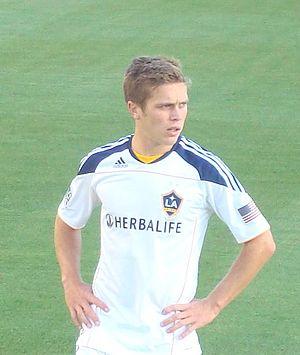
Michael Francis Stephens, né le 3 avril 1989 à Hinsdale, est un joueur américain de soccer. Il joue au poste de milieu de terrain.